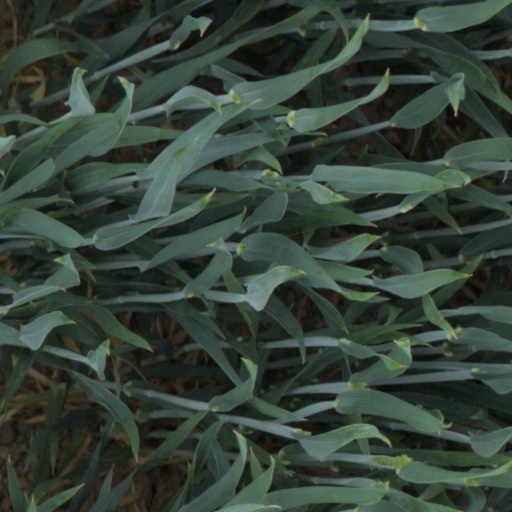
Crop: wheat